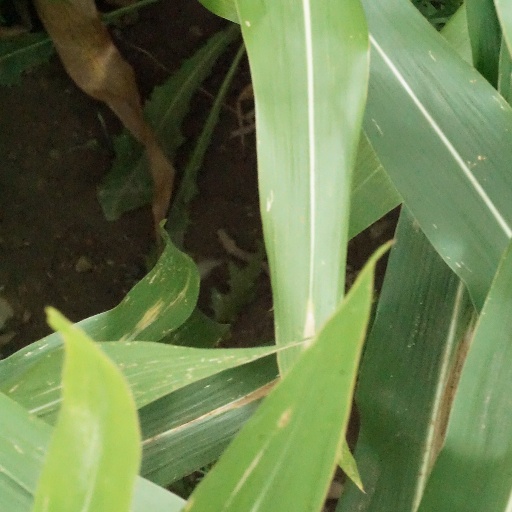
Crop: maize; corn